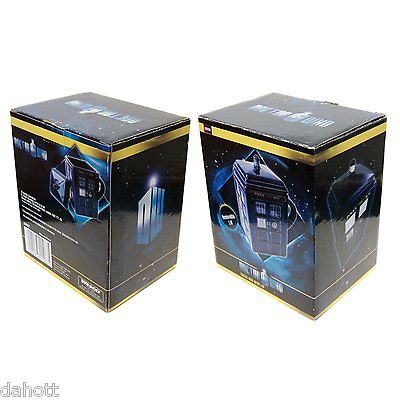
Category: mug